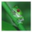
Label: frog